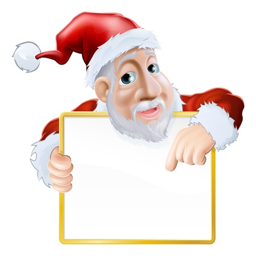
an illustration of film character holding a sign and pointing at the message